Col du Galibier

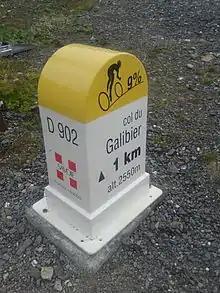
The last mountain pass cycling milestones along the climb from Valloire

From the north, starting at Saint-Michel-de-Maurienne (including the Col du Télégraphe), the climb is long, gaining in height (an average of 6.1%). The actual climb to the summit starts at Valloire and is long at an average of 6.9% (height gain: ). The maximum gradient is 10.1% at the summit.